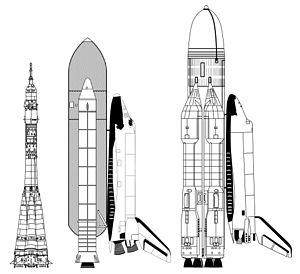
Energuia est un lanceur spatial super-lourd développé dans les années 1970 par l'Union Soviétique capable de placer en orbite basse une masse de 105 tonnes, que ce soit des satellites, des stations spatiales, ou les navettes spatiales soviétiques. Il s'agit toujours aujourd'hui du deuxième lanceur de l'histoire le plus capacitaire après la Saturn V, ainsi que celui développant la poussée la plus importante, après la N1. Energuia n'a volée que deux fois, avec succès, en mai 1987 et en novembre 1988, avant que le lanceur soit mis à la retraite prématurément du fait de l'effondrement de l'Union Soviétique. Le lanceur est composé de quatre blocs latéraux à ergols liquides, et d'un étage central pour lequel les ingénieurs soviétiques ont développé le premier moteur du pays à fonctionner grâce à des ergols cryotechniques.